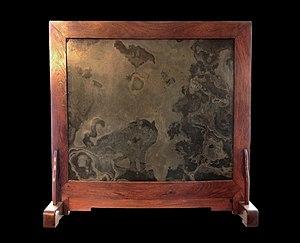
Ecran de table anping de lettré chinois. Bois de huanghuali et pierre verte lüshi. Chine fin 16e - début 17e. H. 90, L. 45, P. 34 cm. Musée des arts asiastiques - Guimet. Paris. Don Philippe De Backer, 2004. Ref.
La peinture de lettrés, ou peinture lettrée, est un style de peinture chinoise réalisé par des lettrés. Ce type de peinture apparait sous diverses formes au Xᵉ siècle dont une École du Nord. Il se stabilise dès la fin de la dynastie Yuan, pour trouver sa forme classique avec le lettré artiste Dong Qichang, sous le nom d'École du Sud.